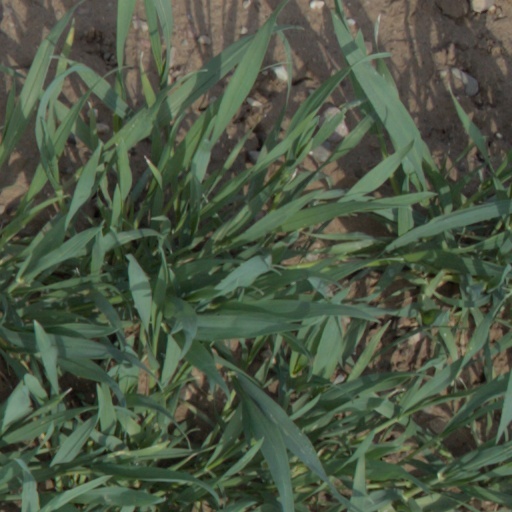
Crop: wheat